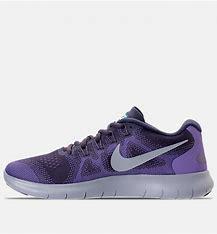
Brand: Nike
Model: Free RN 2017